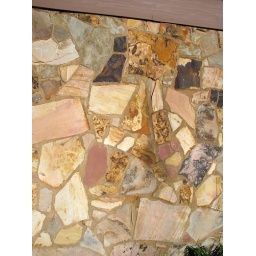
local stones in a wall at rest stop